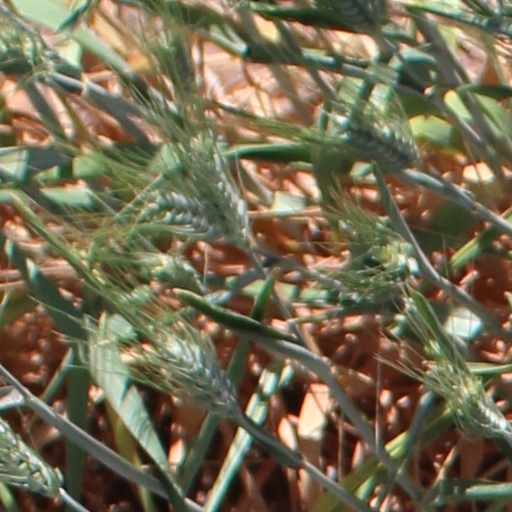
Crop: wheat